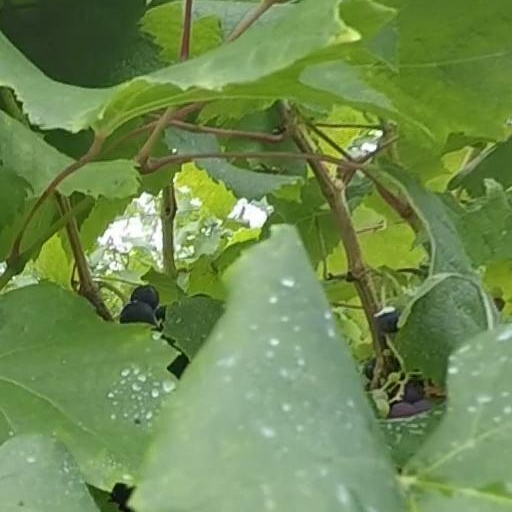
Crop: grape